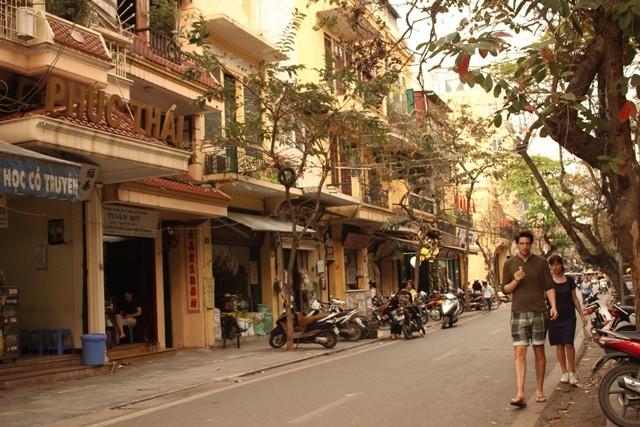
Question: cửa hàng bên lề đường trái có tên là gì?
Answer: có tên là phúc thái